Warangal Fort

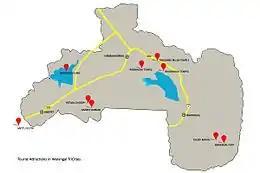
A few Tourist attraction spots in Warangal Tri-Cities.

The area within the fort has an axial road laid in an east–west direction where there is now some human habitation. The central part of the fort has been identified as the archaeological zone where the ruins of a great Shiva temple are now seen with only the freestanding "entrance portals" or gates on the four sides. Each gate has twin pillars with angled brackets over which lies the huge lintel; the height of this gate is . The gates have extensive intricate carvings of "lotus buds, looped garlands, mythical animals, and birds with foliated tails". The carvings do not include any religious symbols, which is said to be the reason for its preserved condition and not getting destroyed by the Muslim invaders. Of the four gateways (local name "charkamou"), the northern and southern ends are apart. The eastern and western gates are a distance of from each other.